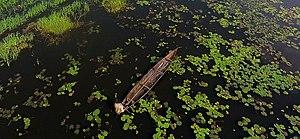
Moyen de transport des déplacés du nord-ouest installés aux rives du fleuve Noun dans le village bamedjin This is an image with the theme ""Africa on the Move or Transport"" from: Cameroon"
Le Noun est une rivière au Cameroun, et un affluent du Mbam, dans le bassin versant de la Sanaga. Il constitue - dans la Région de l'Ouest - une limite naturelle entre le pays Bamiléké et ses départements sur sa rive gauche d'une part, et le pays Bamoun dans le département du Noun sur la rive droite d'autre part.